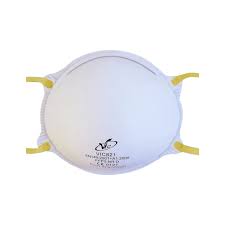
Waste category: trash